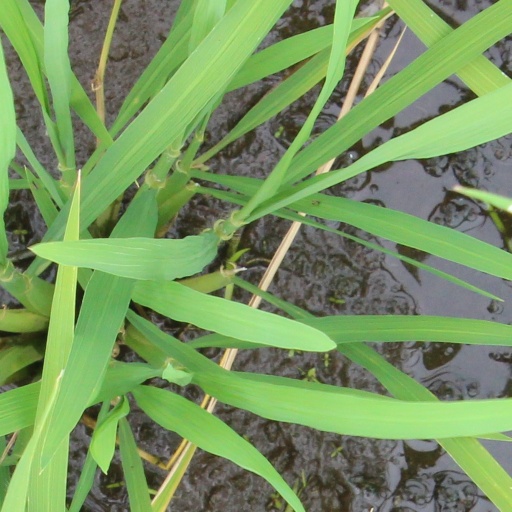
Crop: rice